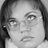
Emotion: neutral